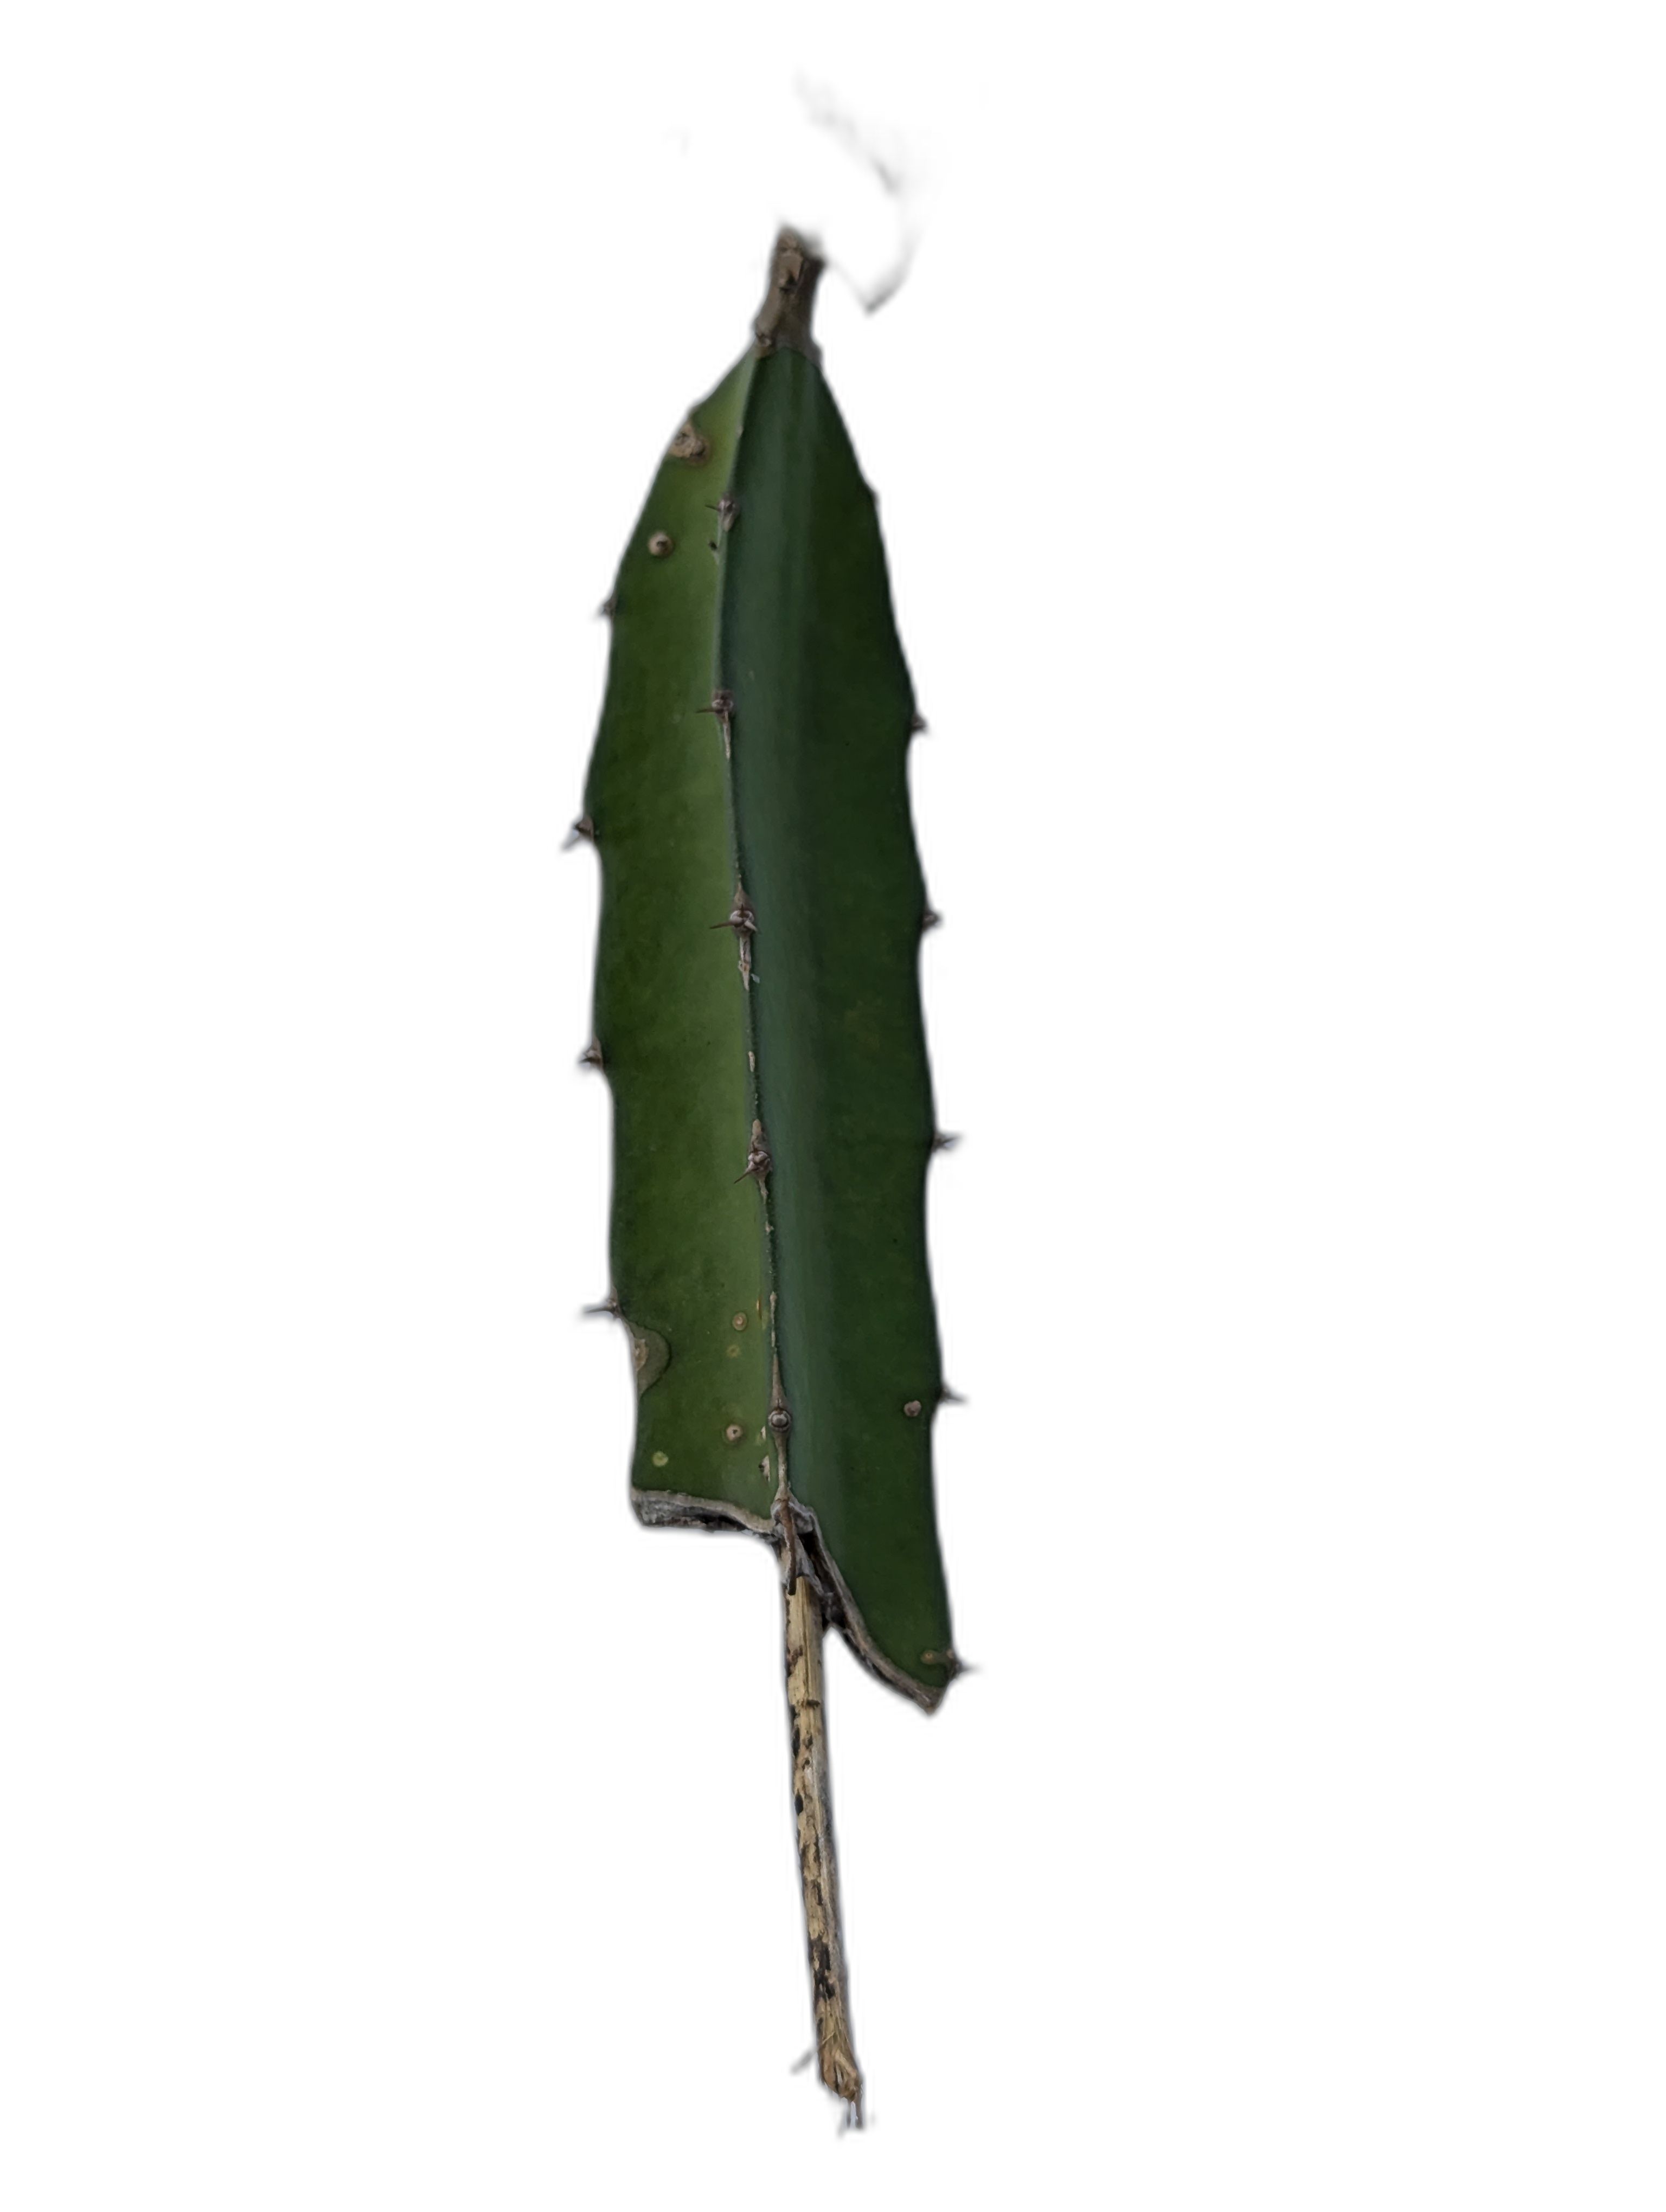
Label: Good leaf